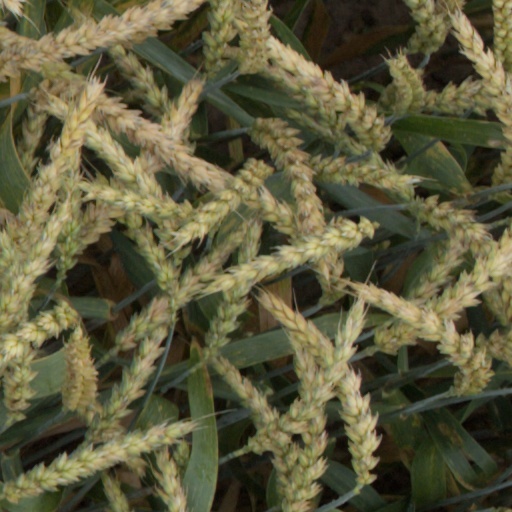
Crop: wheat